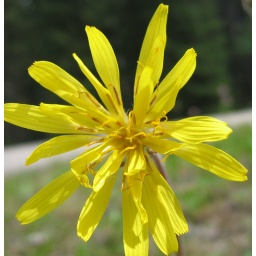
A pretty yellow flower seen near Banff, Alberta in July.